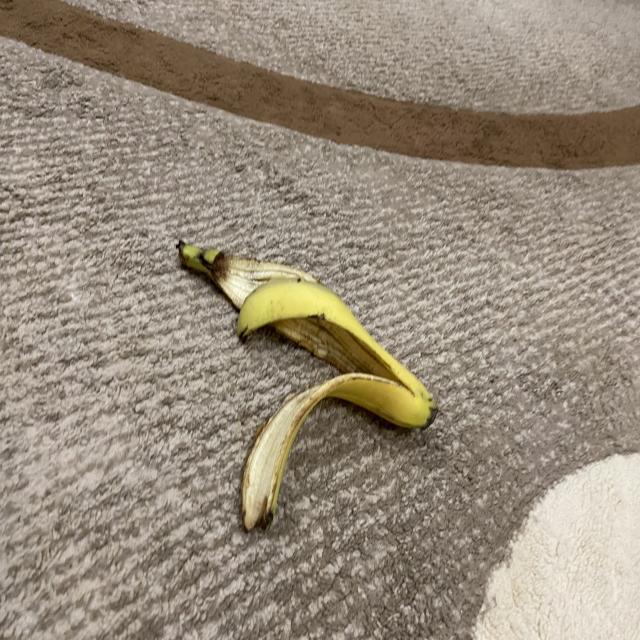
Label: bananas